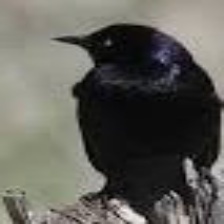
Species: BREWERS BLACKBIRD
Scientific name: EUPHAGUS CYANOCEPHALUS